Operation Broadshare

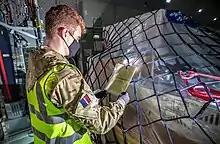
Pfizer COVID-19 vaccines being prepared by the RAF for delivery to Gibraltar.

In Gibraltar, around 175 military personnel assisted with the planning logistics and delivery of food and medicine. On 10 April 2020, the Royal Air Force flew in military kit and medical supplies via an Atlas transport aircraft for the Gibraltar Health Authority dealing with coronavirus. Medical personnel also supported the Gibraltar Health Authority Ambulance Service and the Gibraltar Elderly Residential Services by delivering a team of military medics to work alongside staff.